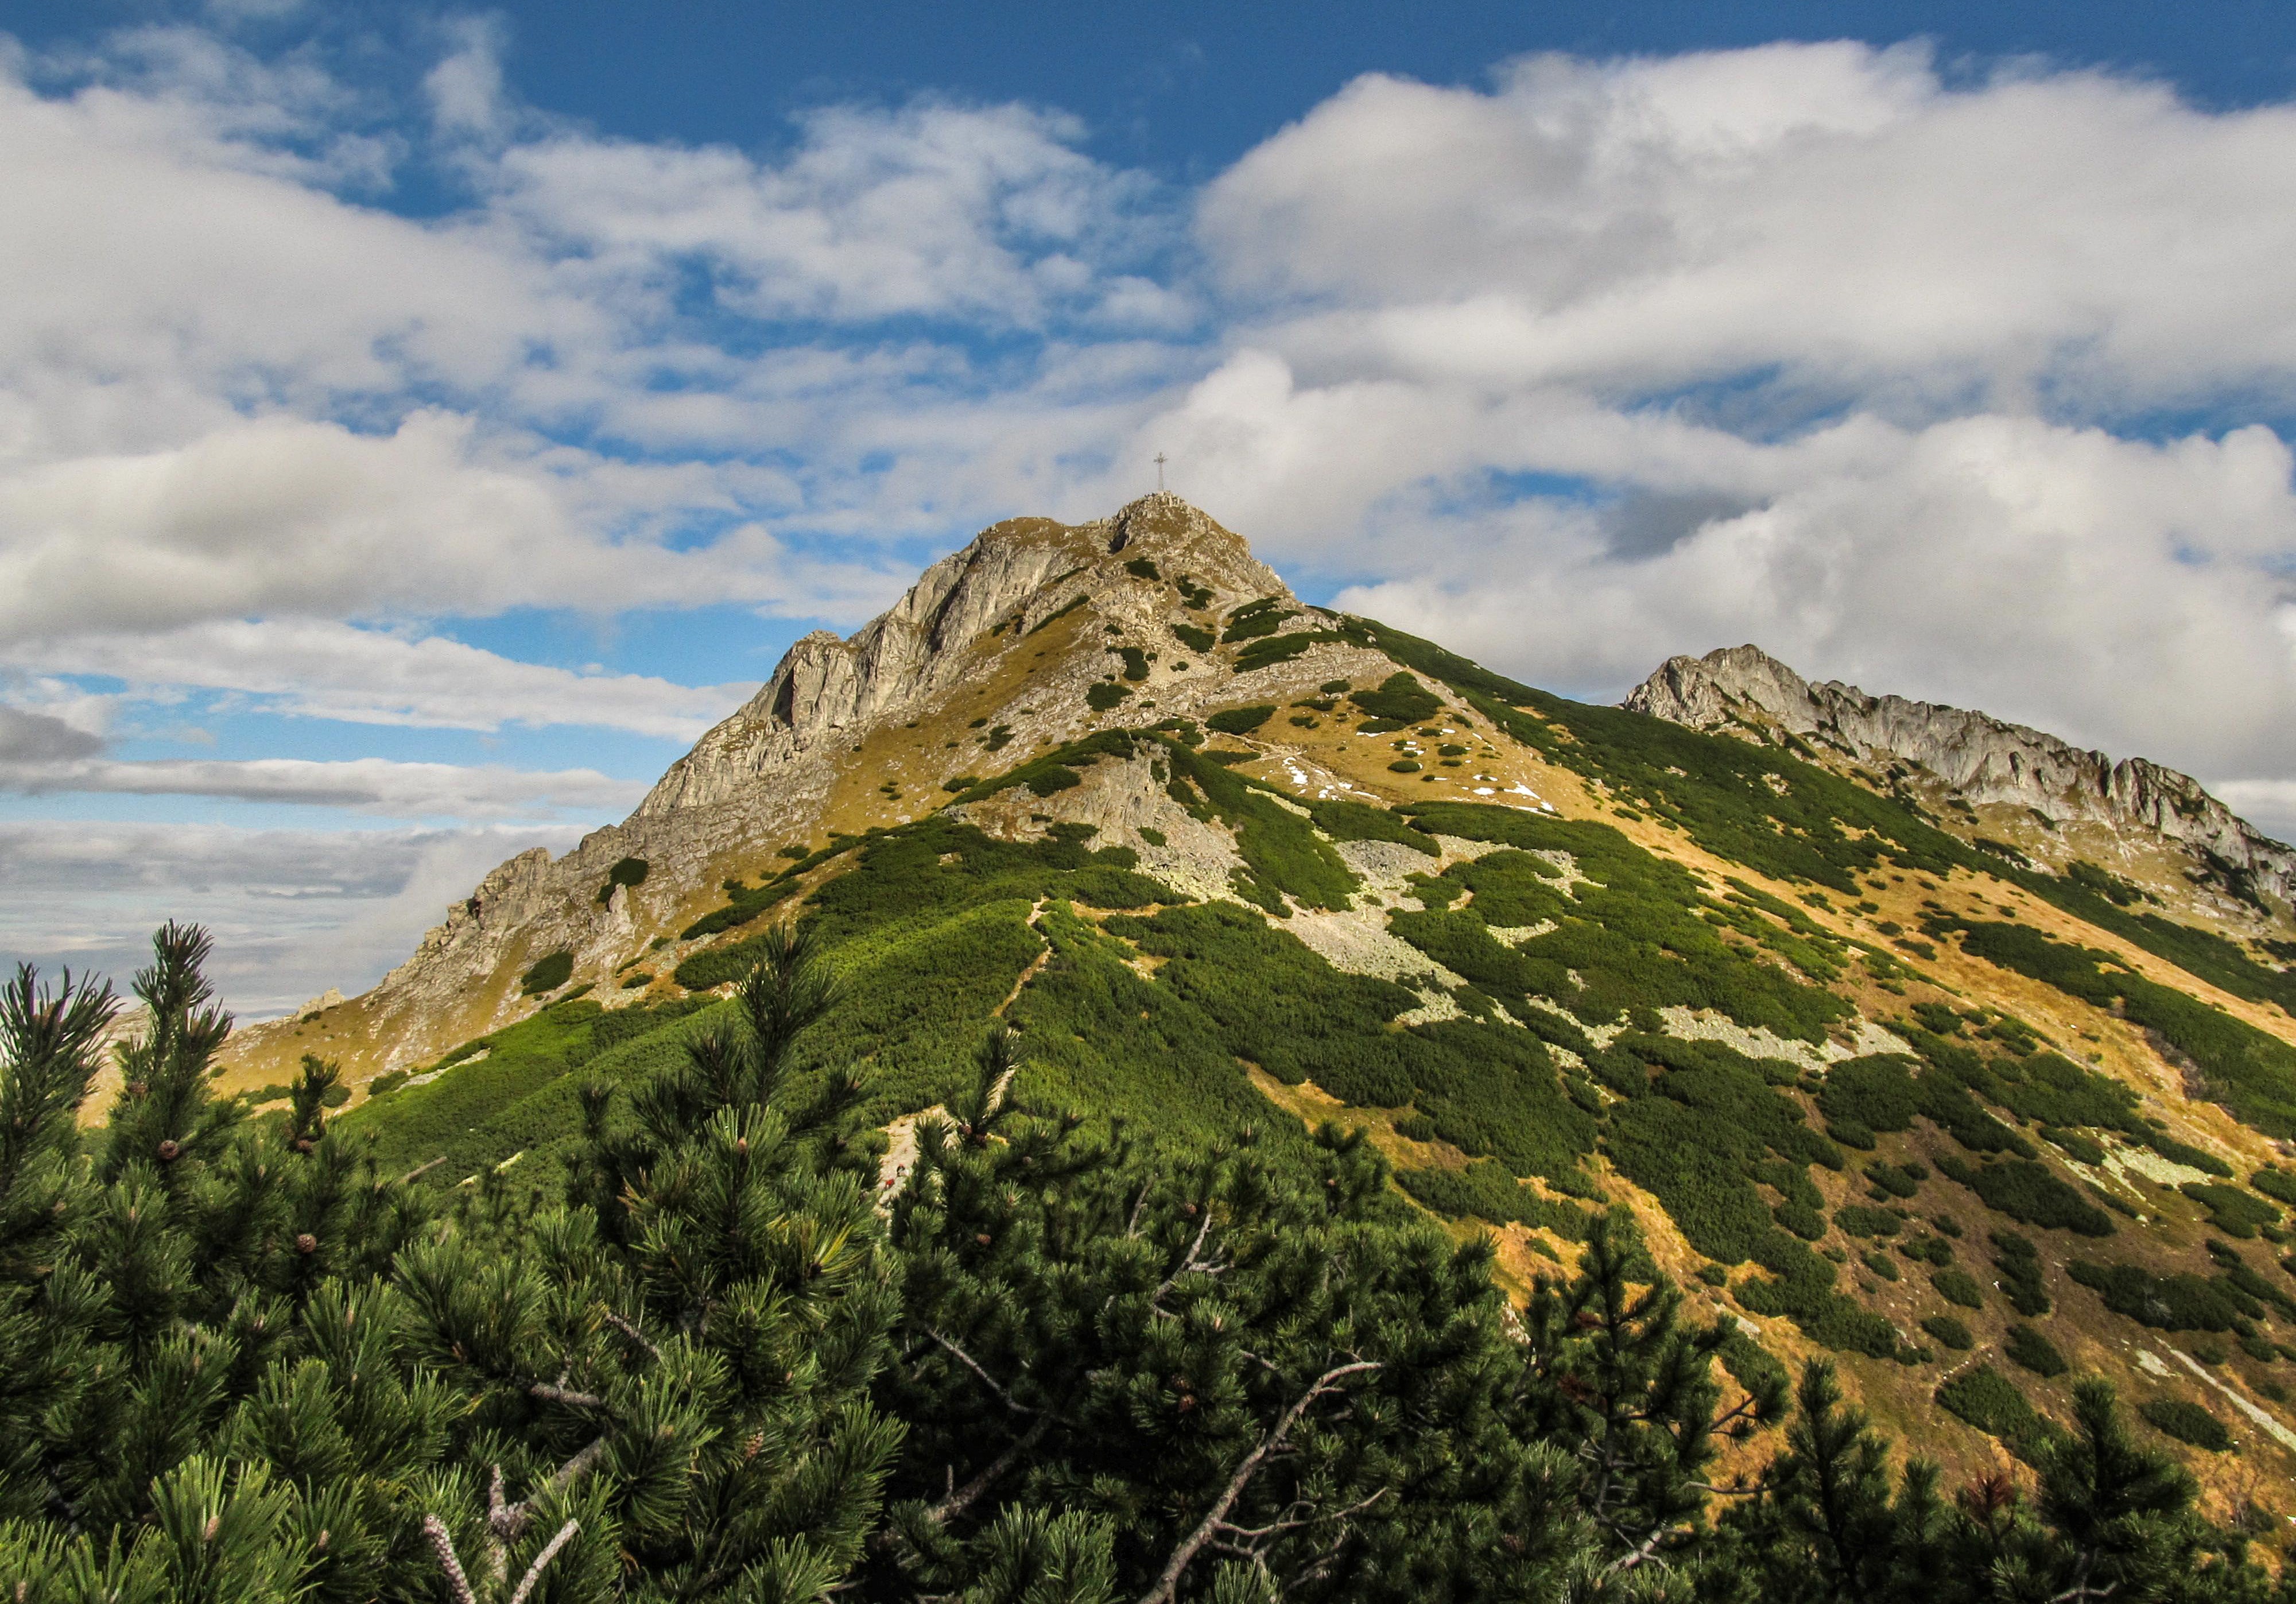
landscape, tree, nature, grass, rock, wilderness, walking, mountain, cloud, sky, meadow, hill, peak, mountain range, travel, highland, terrain, mountain top, ridge, summit, alps, plateau, fell, top, rural area, landform, mountain pass, geographical feature, mountainous landforms